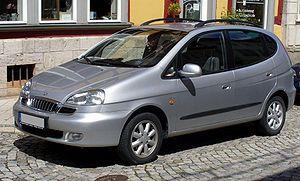
Le Rezzo était un monospace de marque Daewoo, devenue Chevrolet en 2005. Il fut aussi appelé Tacuma sur certains marchés, et Chevrolet Vivant sur les marchés sud-africain et sud-américain. Il a été développé sous le nom de code U100. Il a en outre été dessiné par Pininfarina et était basé sur la plate-forme de la Daewoo Nubira. La version initiale était une cinq places, mais une version sept places a été introduite sur le marché sud-coréen. Sa capacité de chargement était de 1 425 litres.